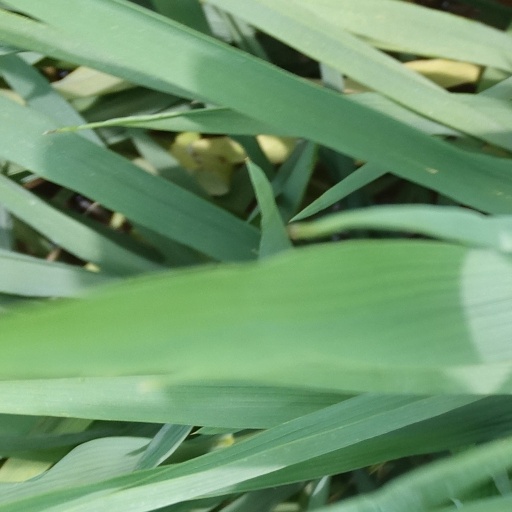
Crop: rice